How Stella Got Her Groove Back

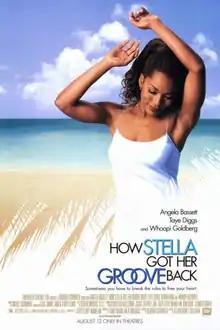
Theatrical release poster

How Stella Got Her Groove Back is a 1998 American romantic comedy-drama film directed by Kevin Rodney Sullivan, adapted from Terry McMillan's best-selling 1996 novel of the same title. The film stars Angela Bassett, Taye Diggs (in his film debut), Whoopi Goldberg, and Regina King. The original music score was composed by Michel Colombier.